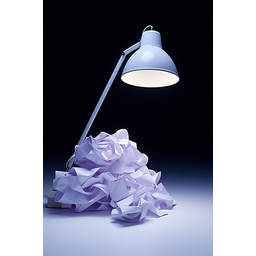
Label: paper